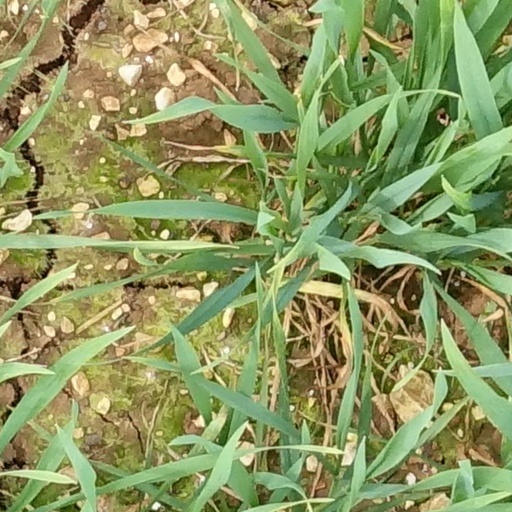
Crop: wheat